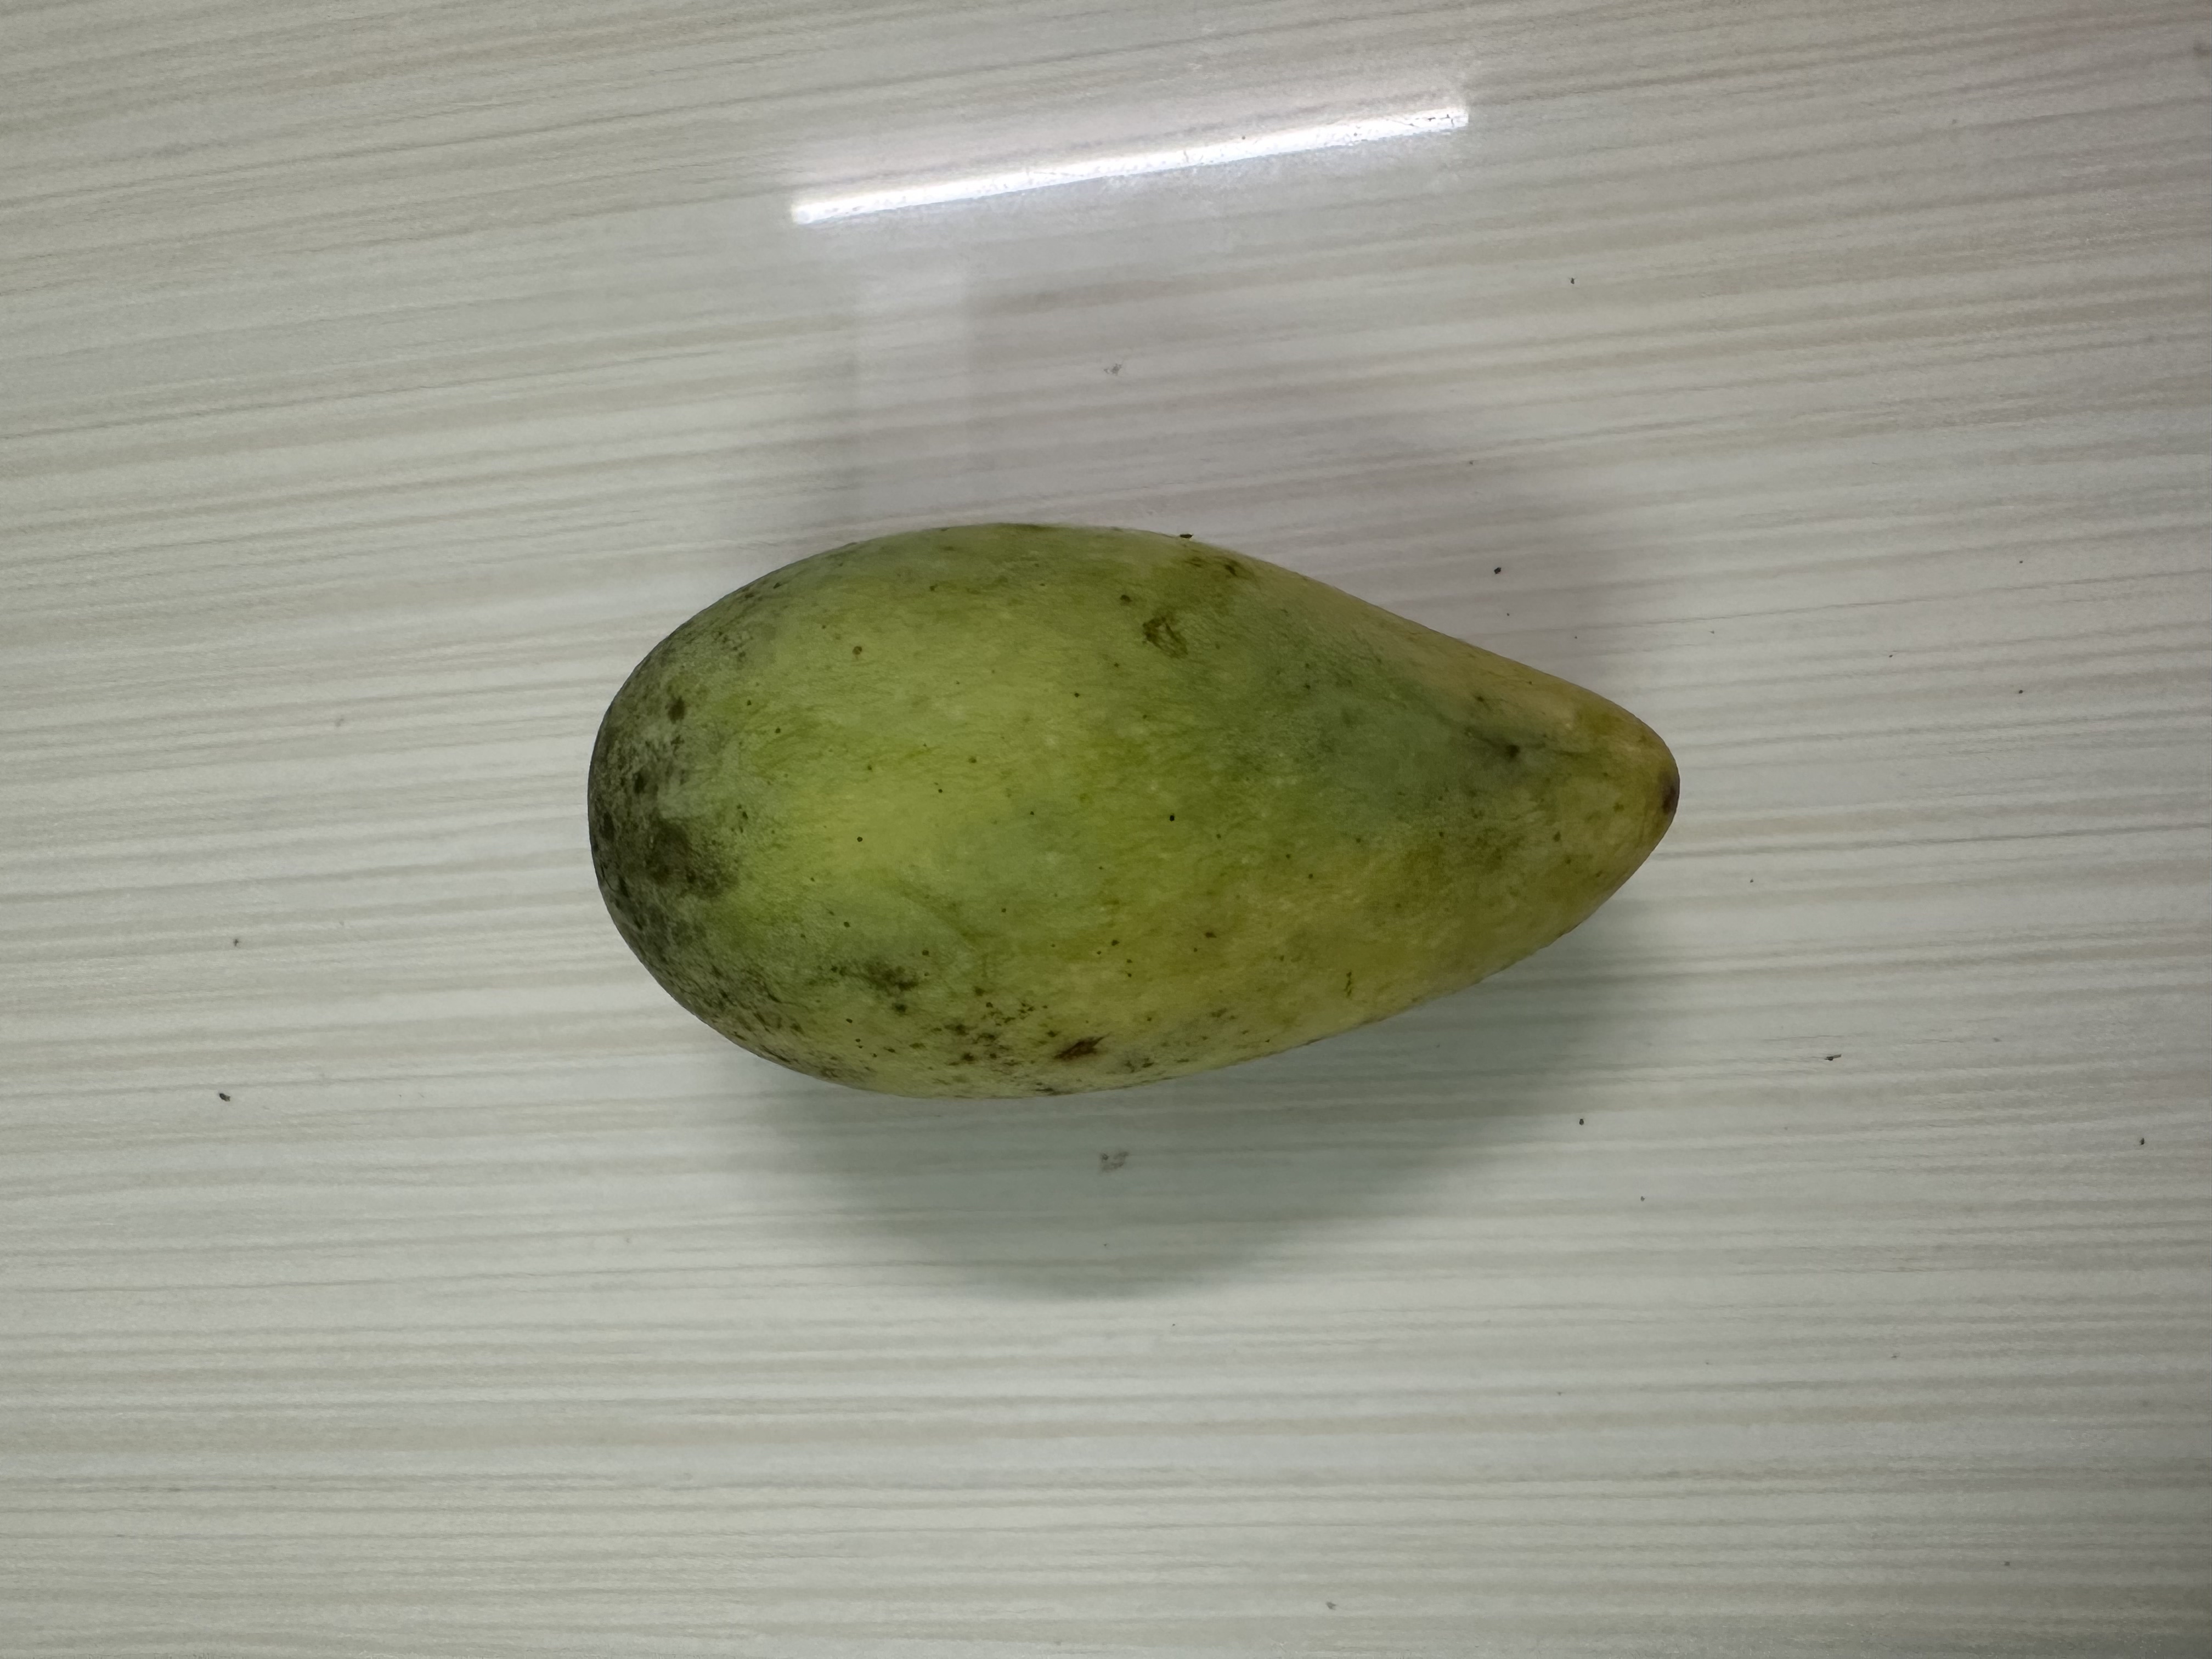
Mango variety: Katimon